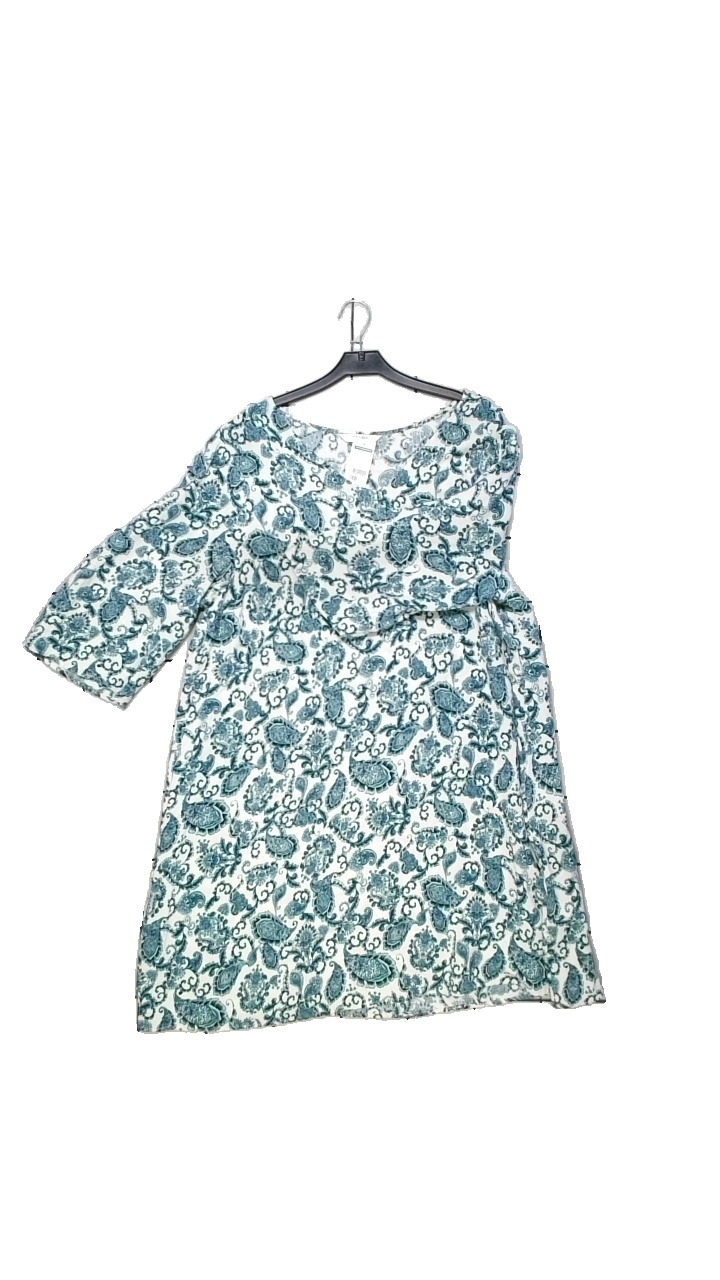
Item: Dress (Ladies)
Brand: Cellbes
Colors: Multicolor, Green, White
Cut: Loose, V-collar
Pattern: Geometric print
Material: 100% viscose
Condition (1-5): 4
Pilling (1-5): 4
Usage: Reuse
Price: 100-150